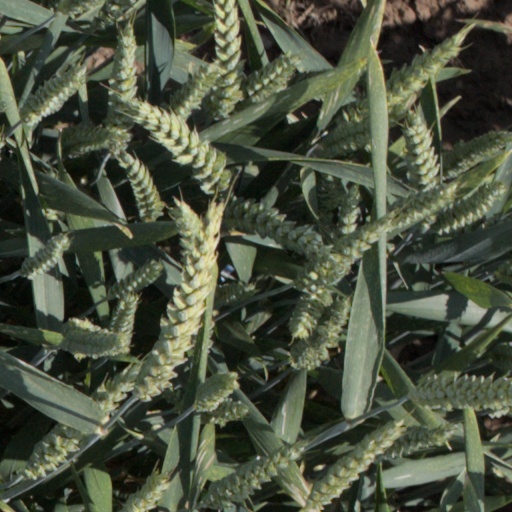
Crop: wheat